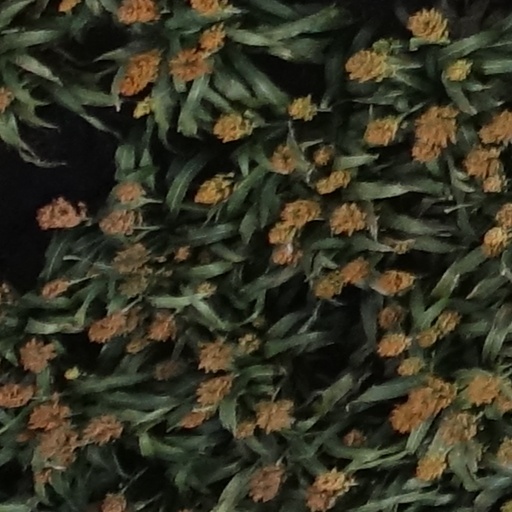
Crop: sorghum